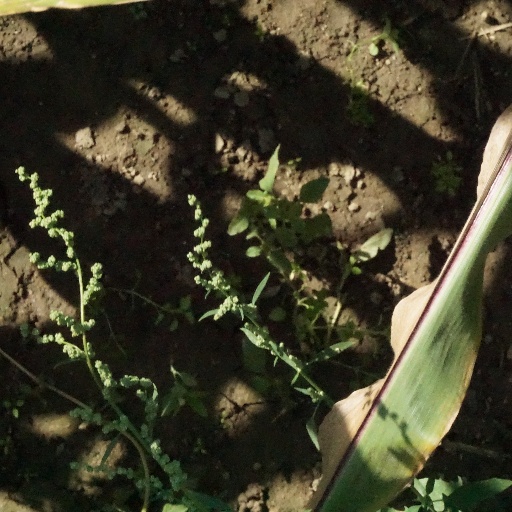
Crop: maize; corn